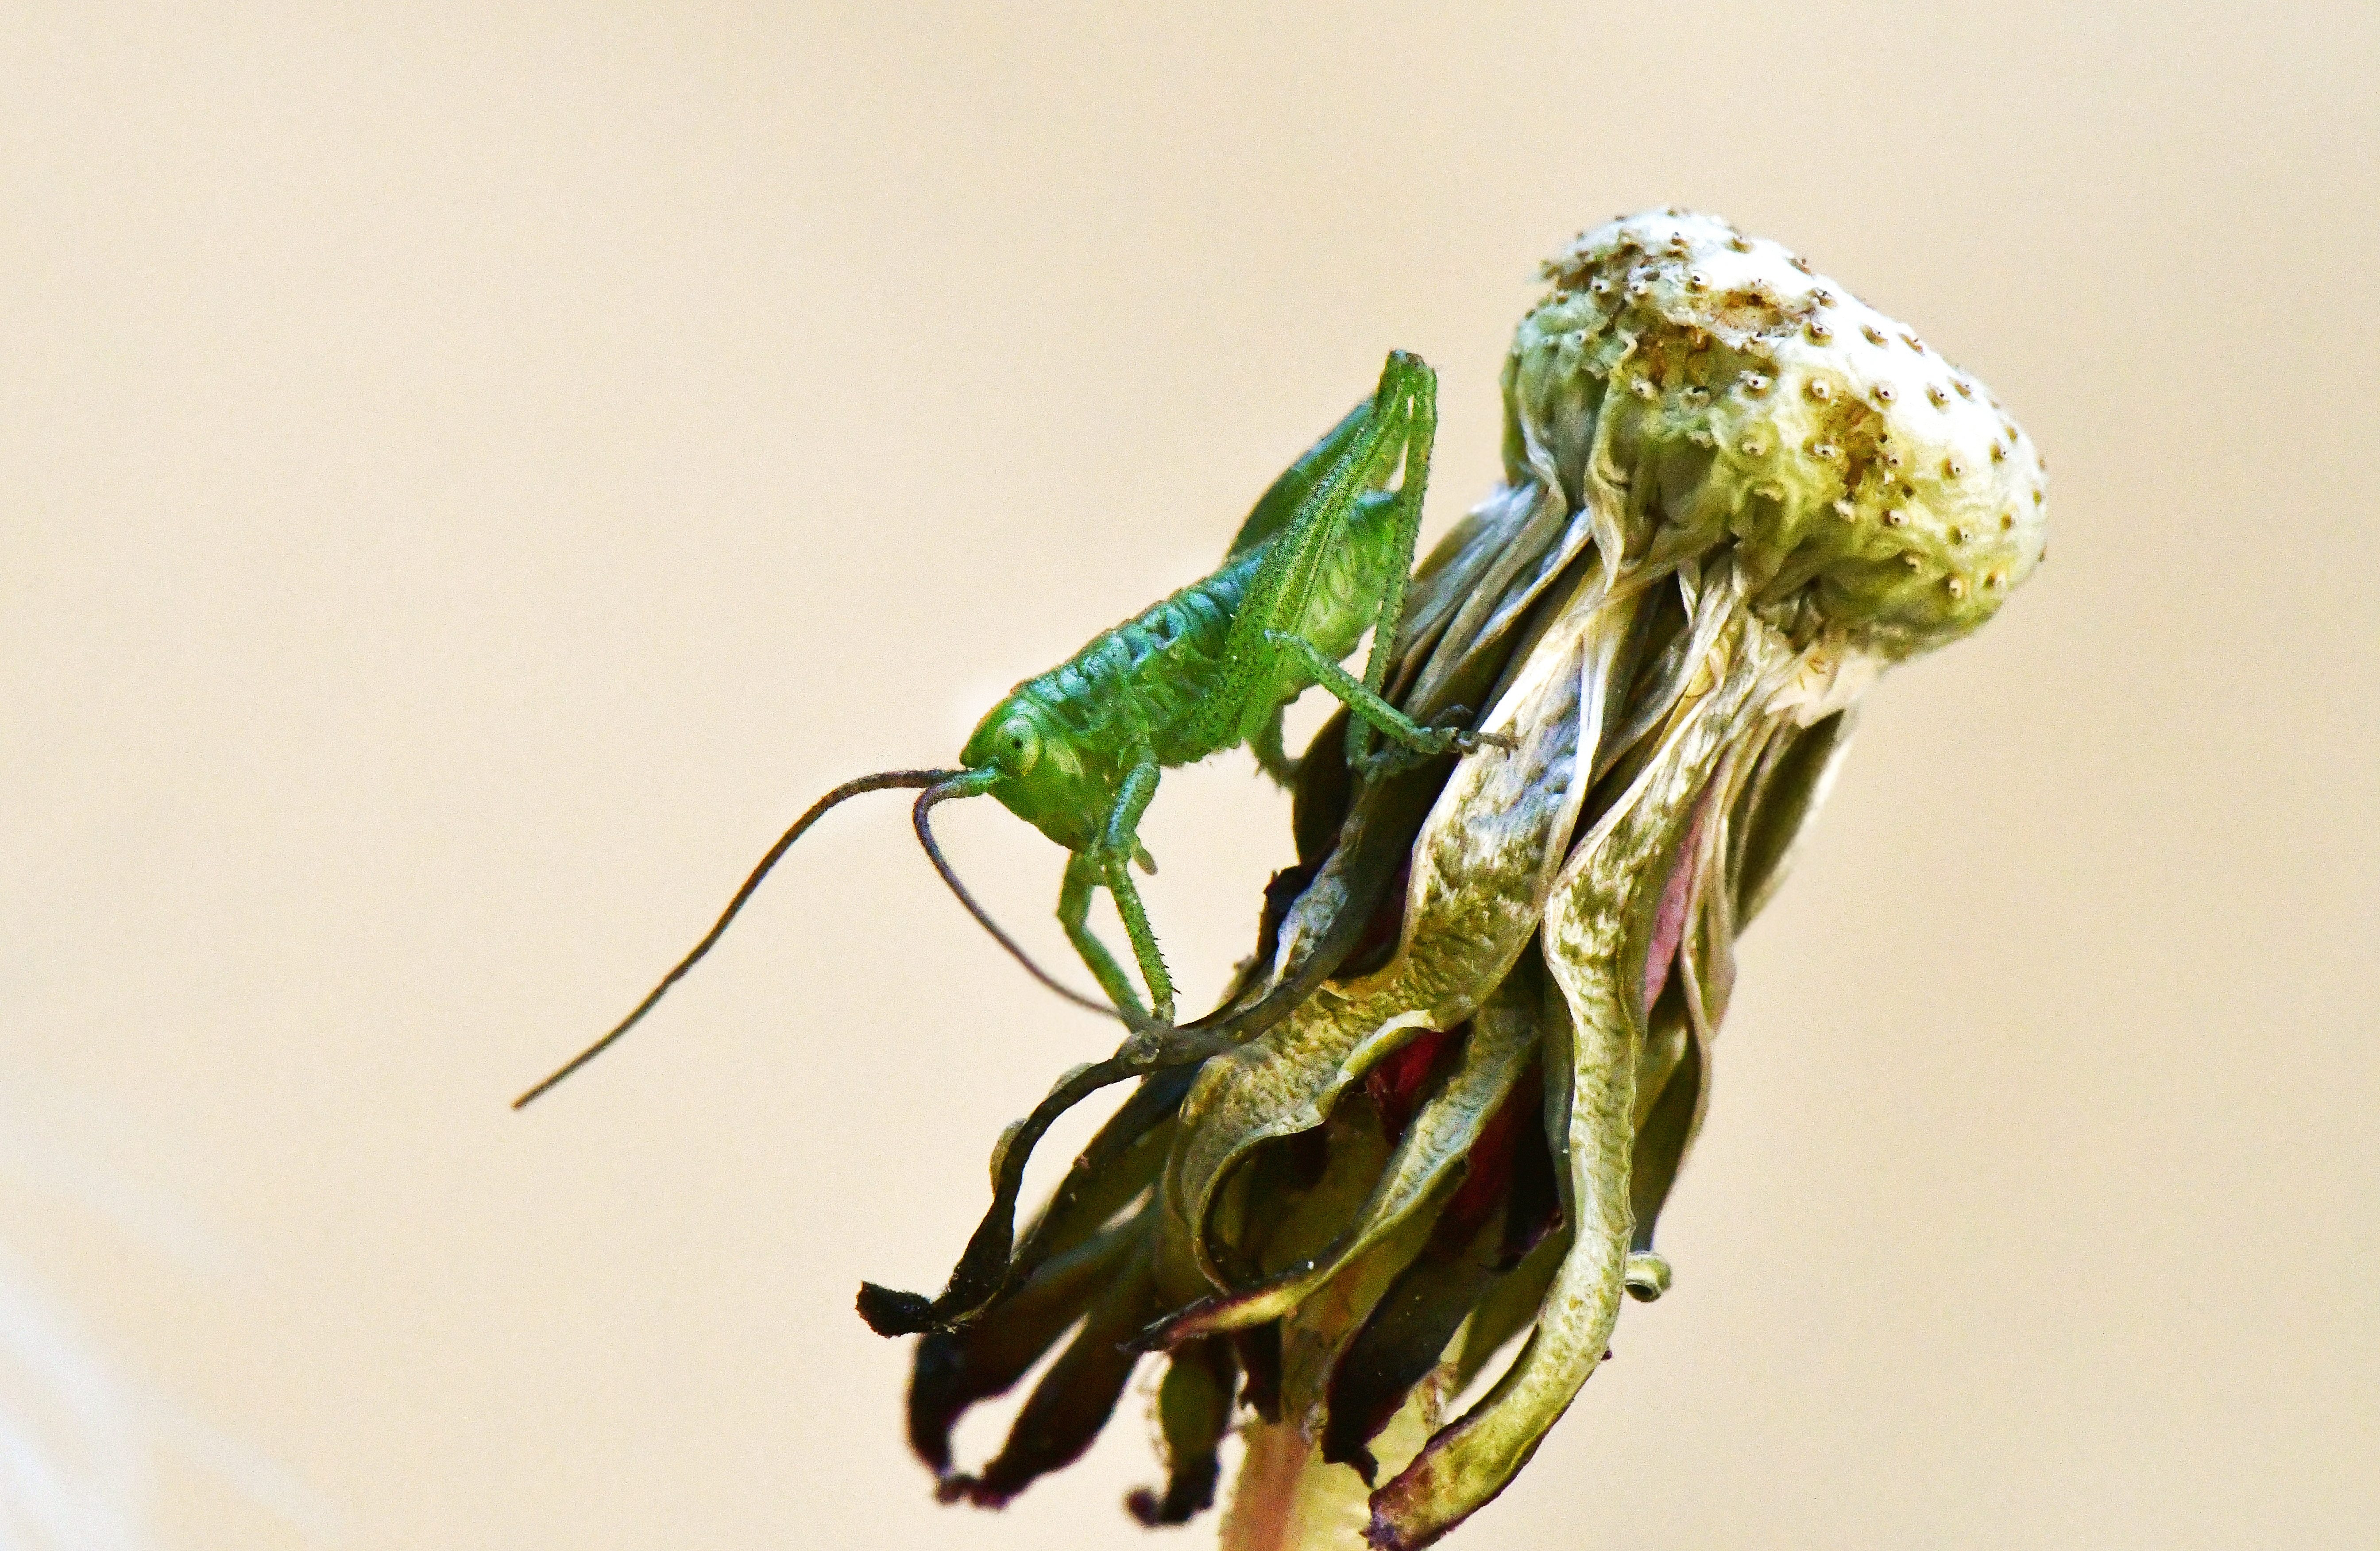
grasshopper, insect, green, calyx, plant, mantidae, mantis, macro photography, plant stem